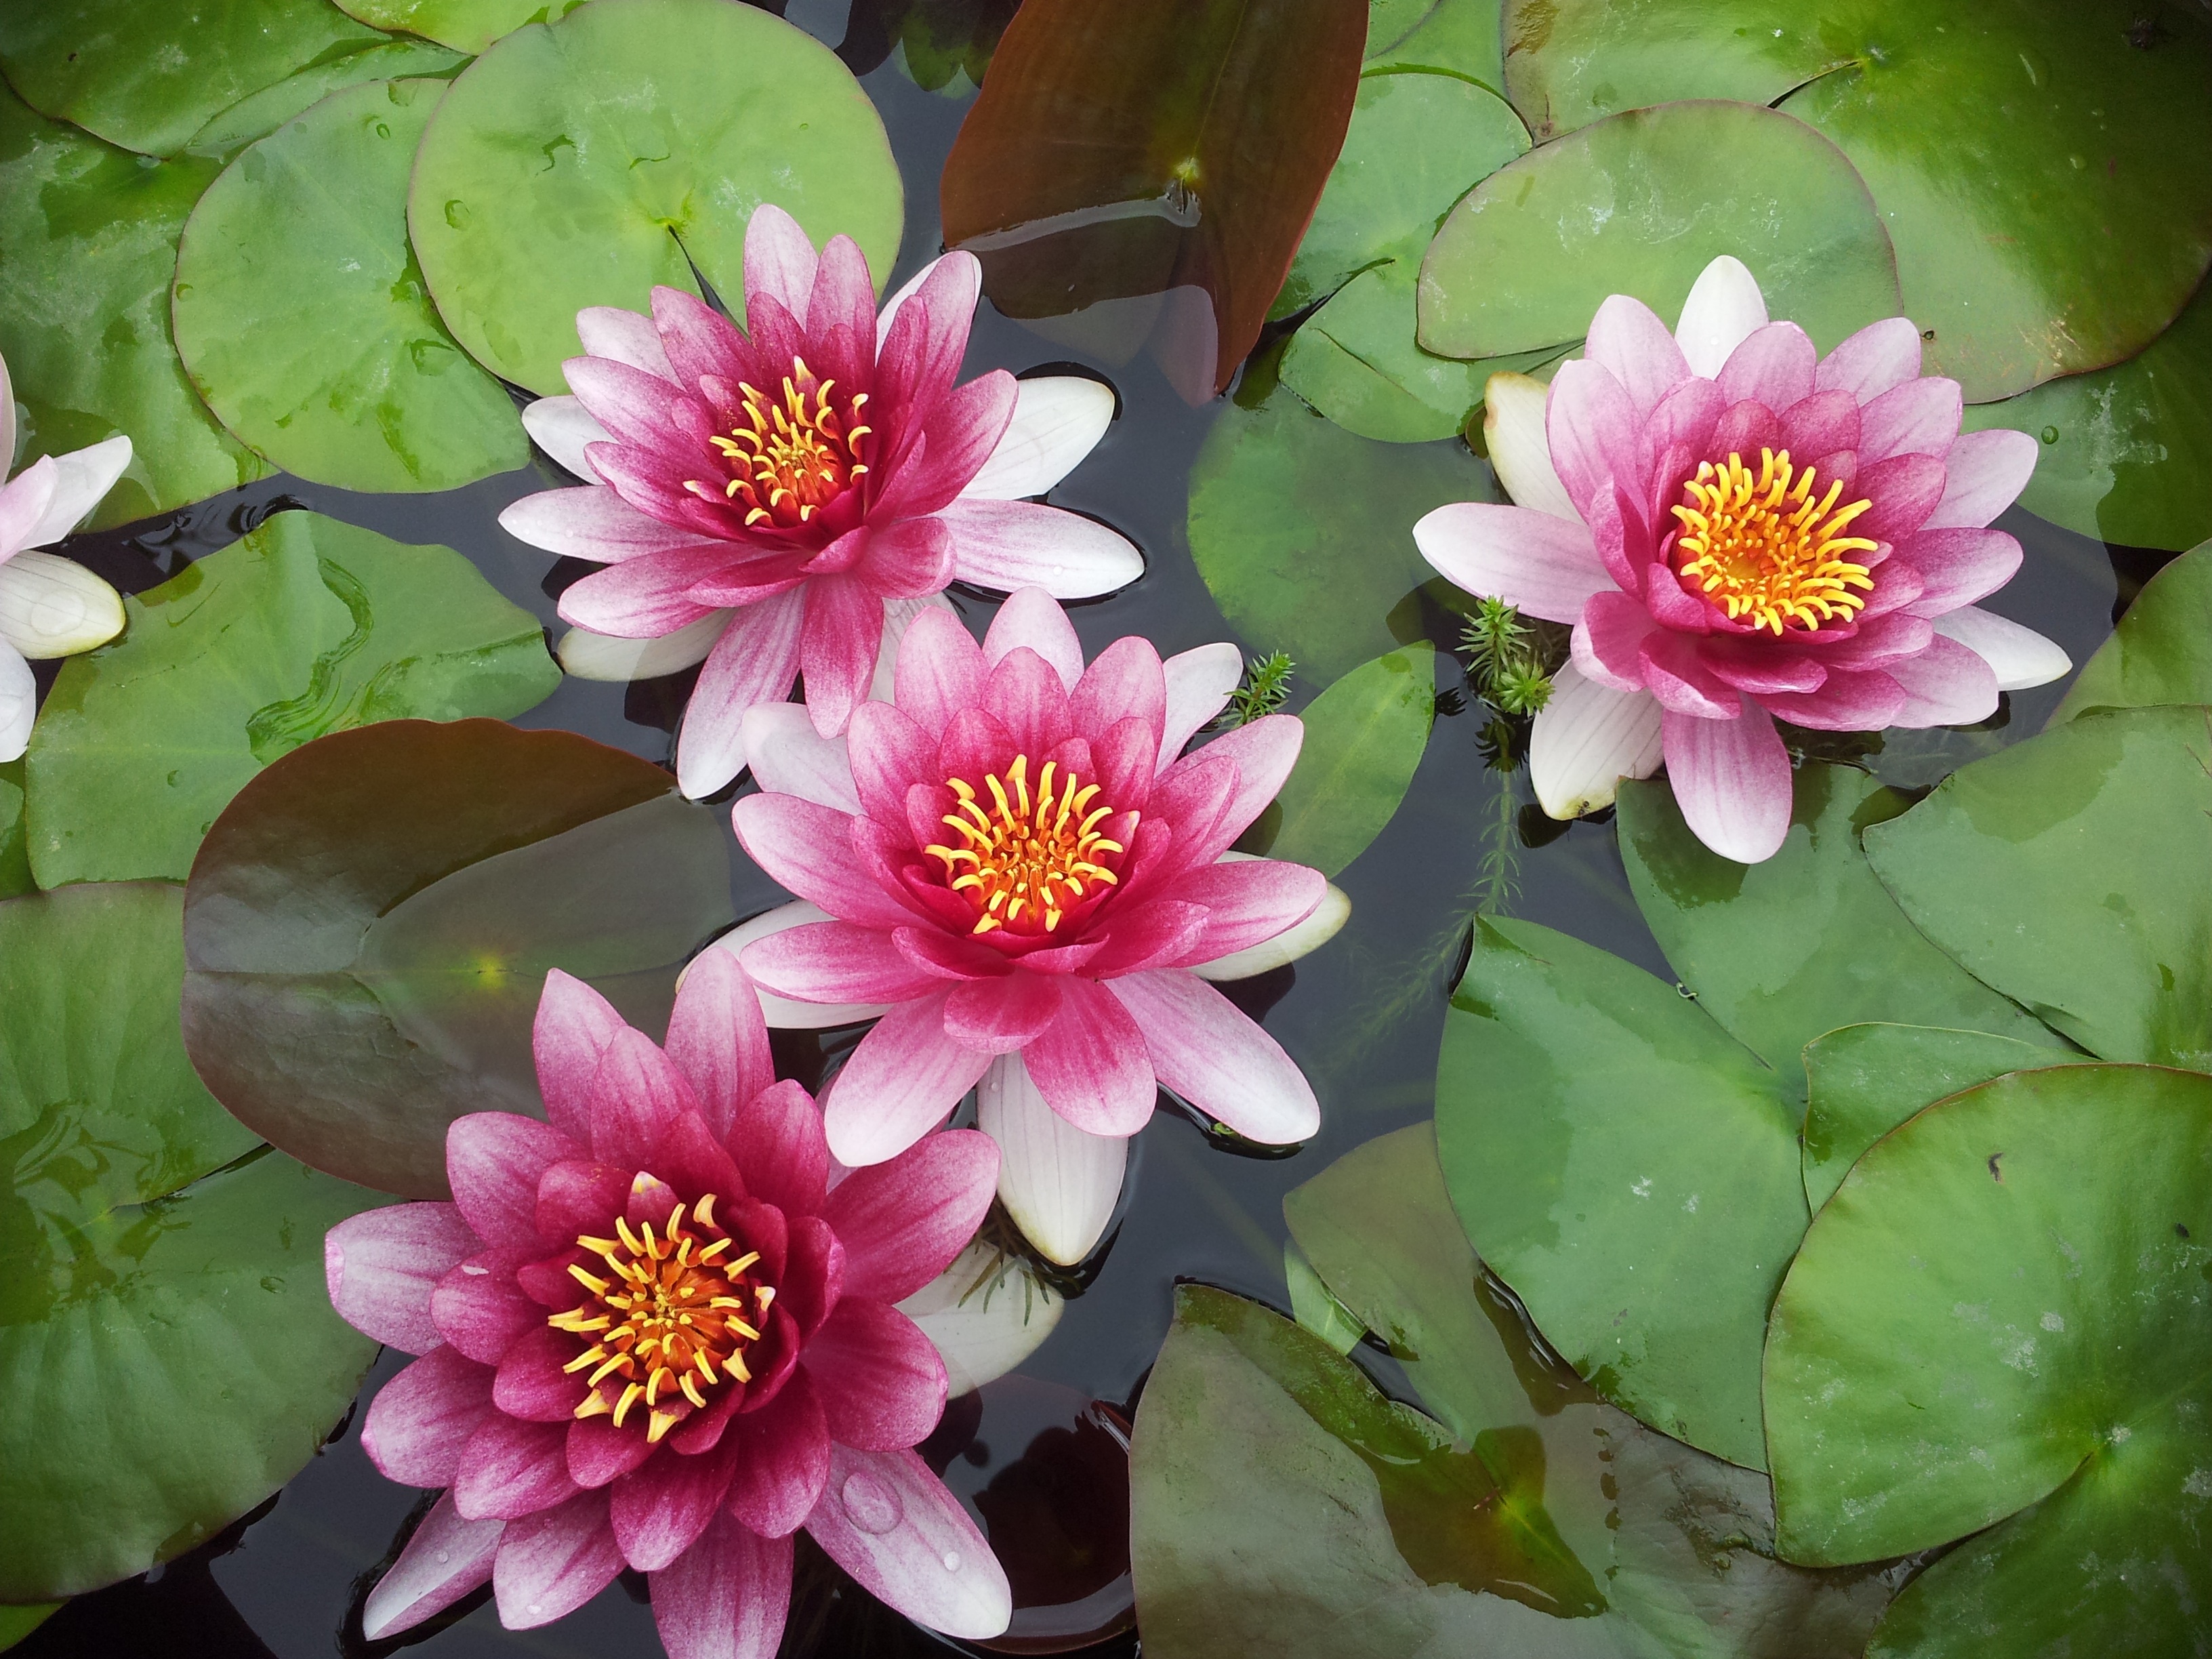
plant, flower, petal, summer, natural, botany, sacred lotus, aquatic plant, flora, flowers, dahlia, waterlilies, lotus, peony, flowering plant, daisy family, city car, land plant, lotus family